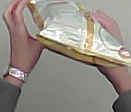
Product: lays_classic